Christ Church, Lambeth

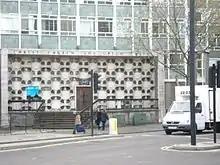
Christ Church & Upton Chapel (2008)

Christ Church, Lambeth, England, was founded by the Rev Dr Christopher Newman Hall in 1876 as a Congregational chapel, on Westminster Bridge Road. It drew its congregation largely from Surrey Chapel.